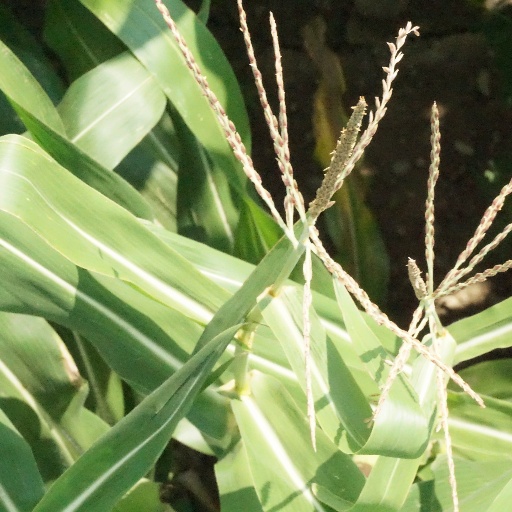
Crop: maize; corn